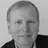
Emotion: happy